Bruno Rossi

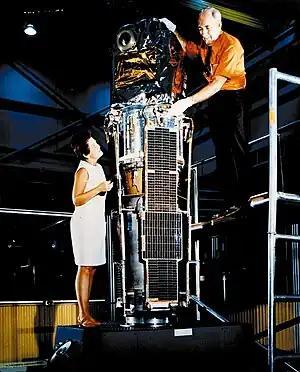
Marjorie Townsend discusses the X-ray Explorer Satellite's performance with Bruno Rossi during preflight tests at NASA's Goddard Space Flight Center

The Board convened for its first meeting on 27 June 1958. Only four members were already engaged in space research: Rossi, Leo Goldberg, John Simpson, and James Van Allen. Rossi formed a subcommittee which included Thomas Gold, Philip Morrison and biologist Salvador Luria, who agreed that investigations of plasma in interplanetary space would be desirable. Consequently, Rossi decided to turn his group's efforts towards its study. With Herbert Bridge, Rossi designed and tested a plasma probe based on the classical Faraday cup. However, to enhance the instrument's response to positively charged protons and to suppress its response to photoelectrons produced by sunlight, four grids were deployed within the cup. A key innovation was a modulating voltage applied to one of the grids, which converted the signal into an alternating current, proportional to the proton flux and uncontaminated by any contribution of photoelectrons.